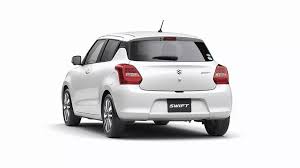
Label: noambulance